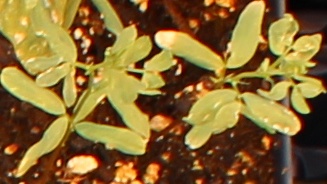
Label: Lentil